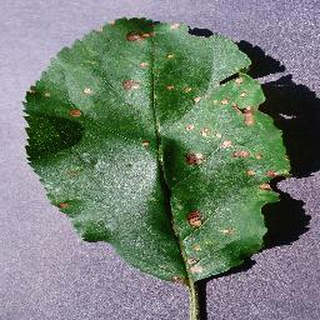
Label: apple_black_rot